Svetlana Ustinova

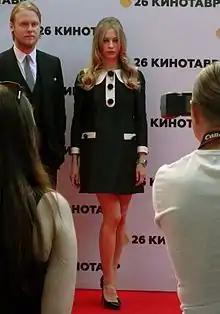
Svetlana Ustinova at the Kinotavr in 2015.

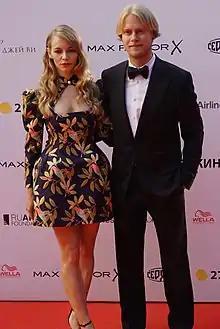
Svetlana Ustinova and Ilya Stewart at the Kinotavr film festival in Sochi, 2016.

In 2009, Ustinova married Ukrainian director Mark Gorobets, and subsequently divorced him. She is now in a relationship with producer Ilya (Will) Stewart.